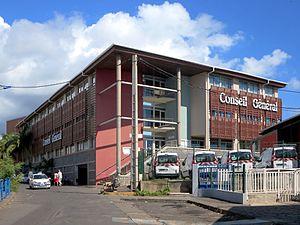
Les départements et régions d'outre-mer sont des collectivités territoriales françaises soumises au régime juridique d'« assimilation législative » tel que défini par l'article 73 de la Constitution de la Cinquième République.